TI MSP430

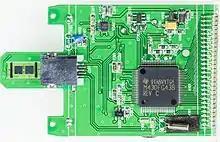
Aktivmed GlucoCheck Comfort glucose meter- Printed circuit board below the LCD hosting an MSP 430 CPU

The fundamental feature of the MSP430 is low power consumption. The first MSP430s (MSP430C3xx) had a consumption around 400 uA/MHz and less than 2 uA in low-power mode with active basic timer and LCD driver. The more recent MSPs (MSP430FR5xx) have active mode consumption around 100-120 uA/MHz and 500 nA in low-power mode with active RTC. The consumption of the CPU itself is less than 32 uA/MHz. The MSP430FR series, which use FRAM instead of a flash, also allow fast writing to a non-volatile memory without additional power requirements.